Northern crested newt

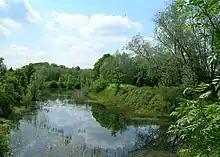
Large ponds with abundant vegetation are the preferred breeding habitats.

Outside of the breeding season, northern crested newts are mainly forest-dwellers. They prefer deciduous woodlands or groves, but conifer woods are also accepted, especially in the far northern and southern ranges. In the absence of forests, other cover-rich habitats, as for example hedgerows, scrub, swampy meadows, or quarries, can be inhabited.